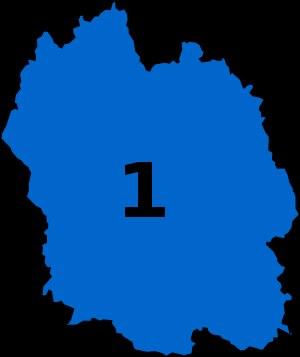
Les élections législatives françaises de 2017 se tiennent les 11 et 18 juin 2017.